San Vittore, Switzerland

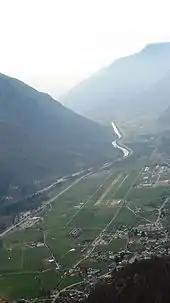
San Vittore airport and village

San Vittore is situated in the lower part of the valley of the river Moesa, just over upstream of the border with the canton of Ticino, and upstream of Arbedo-Castione, where the Moesa joins the Ticino. At above sea level, it is the lowest-lying community in Graubünden.